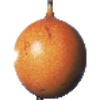
Label: Granadilla 1